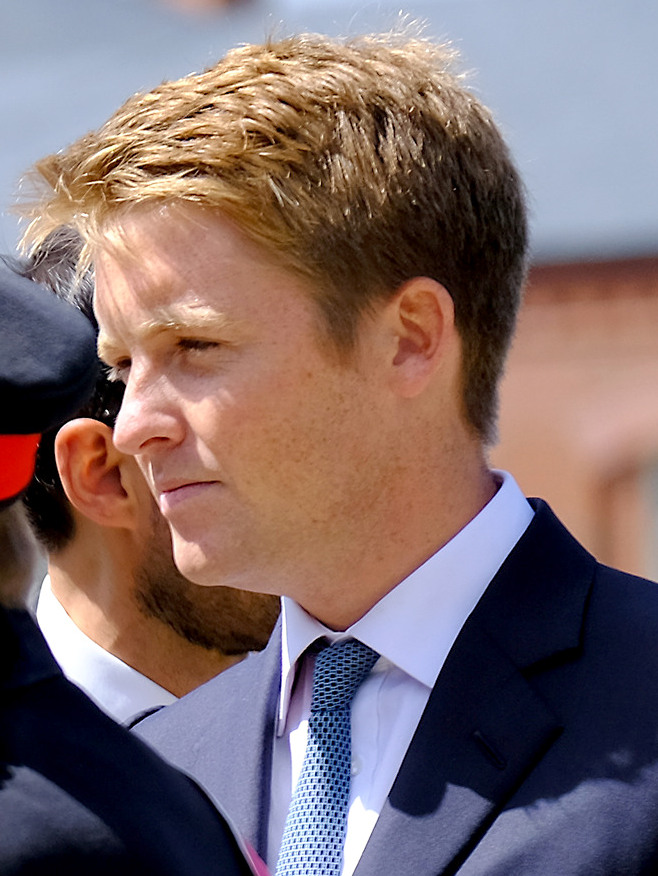
ฮิว กรอสเวอร์เนอร์ ดยุกที่ 7 แห่งเวสต์มินสเตอร์

| name =ฮิว กรอสเวอร์เนอร์ ดยุกที่ 7 แห่งเวสต์มินสเตอร์
| image = File:7th Duke of Westminster.jpg
| birth_name = ฮิว ริชาร์ด ลูอีส กรอสเวอร์เนอร์
| birth_place = เวสต์มินสเตอร์ ลอนดอน ประเทศอังกฤษ
| known_for = ขุนนางอังกฤษ
| occupation = นักธุรกิจและเจ้าของที่ดิน
| parents = เกราล์ด กรอสเวอร์เนอร์ ดยุกที่ 6 แห่งเวสต์มินสเตอร์นาตาเลีย กรอสเวอร์เนอร์ ดัชเชสแห่งเวสต์มินสเตอร์
|net worth=430,000 ล้านบาท
ฮิว กรอสเวอร์เนอร์ ดยุกที่ 7 แห่งเวสต์มินสเตอร์ () เกิดเมื่อวันที่ 29 มกราคม 2534 ณ เวสต์มินสเตอร์ ลอนดอน ประเทศอังกฤษ เป็นบุตรชายของ เกราล์ด กรอสเวอร์เนอร์ ดยุกที่ 6 แห่งเวสต์มินสเตอร์ และ นาตาเลีย กรอสเวอร์เนอร์ ดัชเชสแห่งเวสต์มินสเตอร์ ฮิว กรอสเวอร์เนอร์ ดำรงตำแหน่งเป็น ดยุกที่ 7 แห่งเวสต์มินสเตอร์ ภายหลังการถึงแก่กรรมของบิดาในปี 2559 ครอบครัวของเขาประกอบธุรกิจเป็นเจ้าของที่ดินและนักธุรกิจคนสำคัญของประเทศอังกฤษ ทรัพย์สินของเขามีมากถึง 10,100 ล้านปอนด์ (430,000 ล้านบาท) และถูกจัดเป็นบุคคลที่ร่ำรวยมากที่สุดในโลกในอายุไม่เกิน 30 ปี เขายังสืบสายพระโลหิตมาจาก จักรพรรดินีโคลัสที่ 1 แห่งรัสเซีย|จักรพรรดินิโคลัสที่ 1 แห่งรัสเซีย ผ่านทางสายมารดา
ฮิว กรอสเวอร์เนอร์ ดยุกที่ 7 แห่งเวสต์มินสเตอร์ กำลังคบหาดูใจกับ แฮเรียต ทอมริสัน ถึงทั้ง 2 เจอกันเนื่องจากศึกษามหาวิทยาลัยเดียวกัน นอกจากนี้ ฮิว กรอสเวอร์เนอร์ ดยุกที่ 7 แห่งเวสต์มินสเตอร์ ยังเป็นพระบิดาทูลหัวให้กับ เจ้าชายจอร์จแห่งเวลส์ พระโอรสพระองค์แรกใน เจ้าชายวิลเลียม เจ้าชายแห่งเวลส์|เจ้าชายแห่งเวลส์ มกุฎราชกุมาร และ แคเธอริน เจ้าหญิงแห่งเวลส์|เจ้าหญิงแห่งเวลส์ มกุฎราชกุมารี เนื่องจากครอบครัวของเขามีความเกี่ยวข้องกับ ราชวงศ์สหราชอาณาจักร อาทิ ลีโอนอรา แอนสัน เคาน์เตสแห่งลิชฟิลด์ ซึ่งเป็นป้าแท้ๆของเขา ได้สมรสกับ แพทริก แอนสัน เอิร์ลที่ 5 แห่งลิชฟิลด์ พระโอรสใน เจ้าหญิงแอนน์แห่งเดนมาร์ก ผู้เป็นธิดาใน จอห์น โบวส์-ลีออน พระเชษฐาแท้ๆใน สมเด็จพระราชินีเอลิซาเบธ พระราชชนนี
ไฟล์:Coat of Arms of the Duke of Westminster without Order of Garter.svg|152px|thumb|left|ตราประจำตำแหน่ง
== อ้างอิง ==
 "Rich List 2019: who is Hugh Grosvenor, the UK's youngest billionaire?". The Sunday Times. 12 May 2019. ISSN 0140-0460.
 Dovkants, Keith. "Hugh Grosvenor: How the richest man in the world under 30 stays normal". Tatler.
 Bradberry, Grace (23 January 2004). "Who'll inherit London?". London Evening Standard.
 "The Ellesmerian 2009" (PDF). The Ellesmerian. 2009.
 "Team – bio-bean".
หมวดหมู่:ขุนนางอังกฤษ
หมวดหมู่:นักธุรกิจชาวอังกฤษ